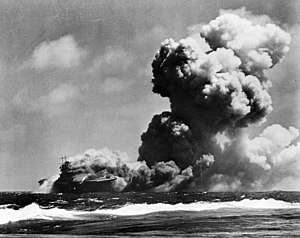
Slaget om Guadalcanal / Forstærkninger
Det amerikanske hangarskib USS Wasp i brand efter at være blevet ramt af torpedoer fra en japansk ubåd den 15. september.
Slaget om Guadalcanal, også kaldet felttoget på Guadalcanal, som de Vestallierede havde givet kodenavnet Operation Watchtower, var et felttog, som udkæmpedes mellem den 7. august 1942 og 9. februar 1943 på og omkring øen Guadalcanal i Stillehavskrigen under 2. verdenskrig. Det var den første store offensiv fra Vestallierede styrker mod Kejserriget Japan.